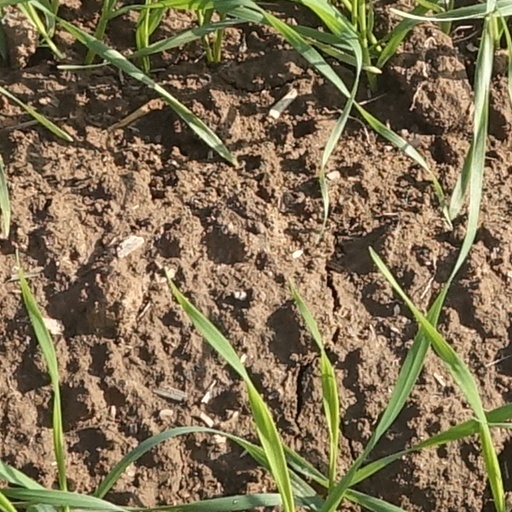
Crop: wheat